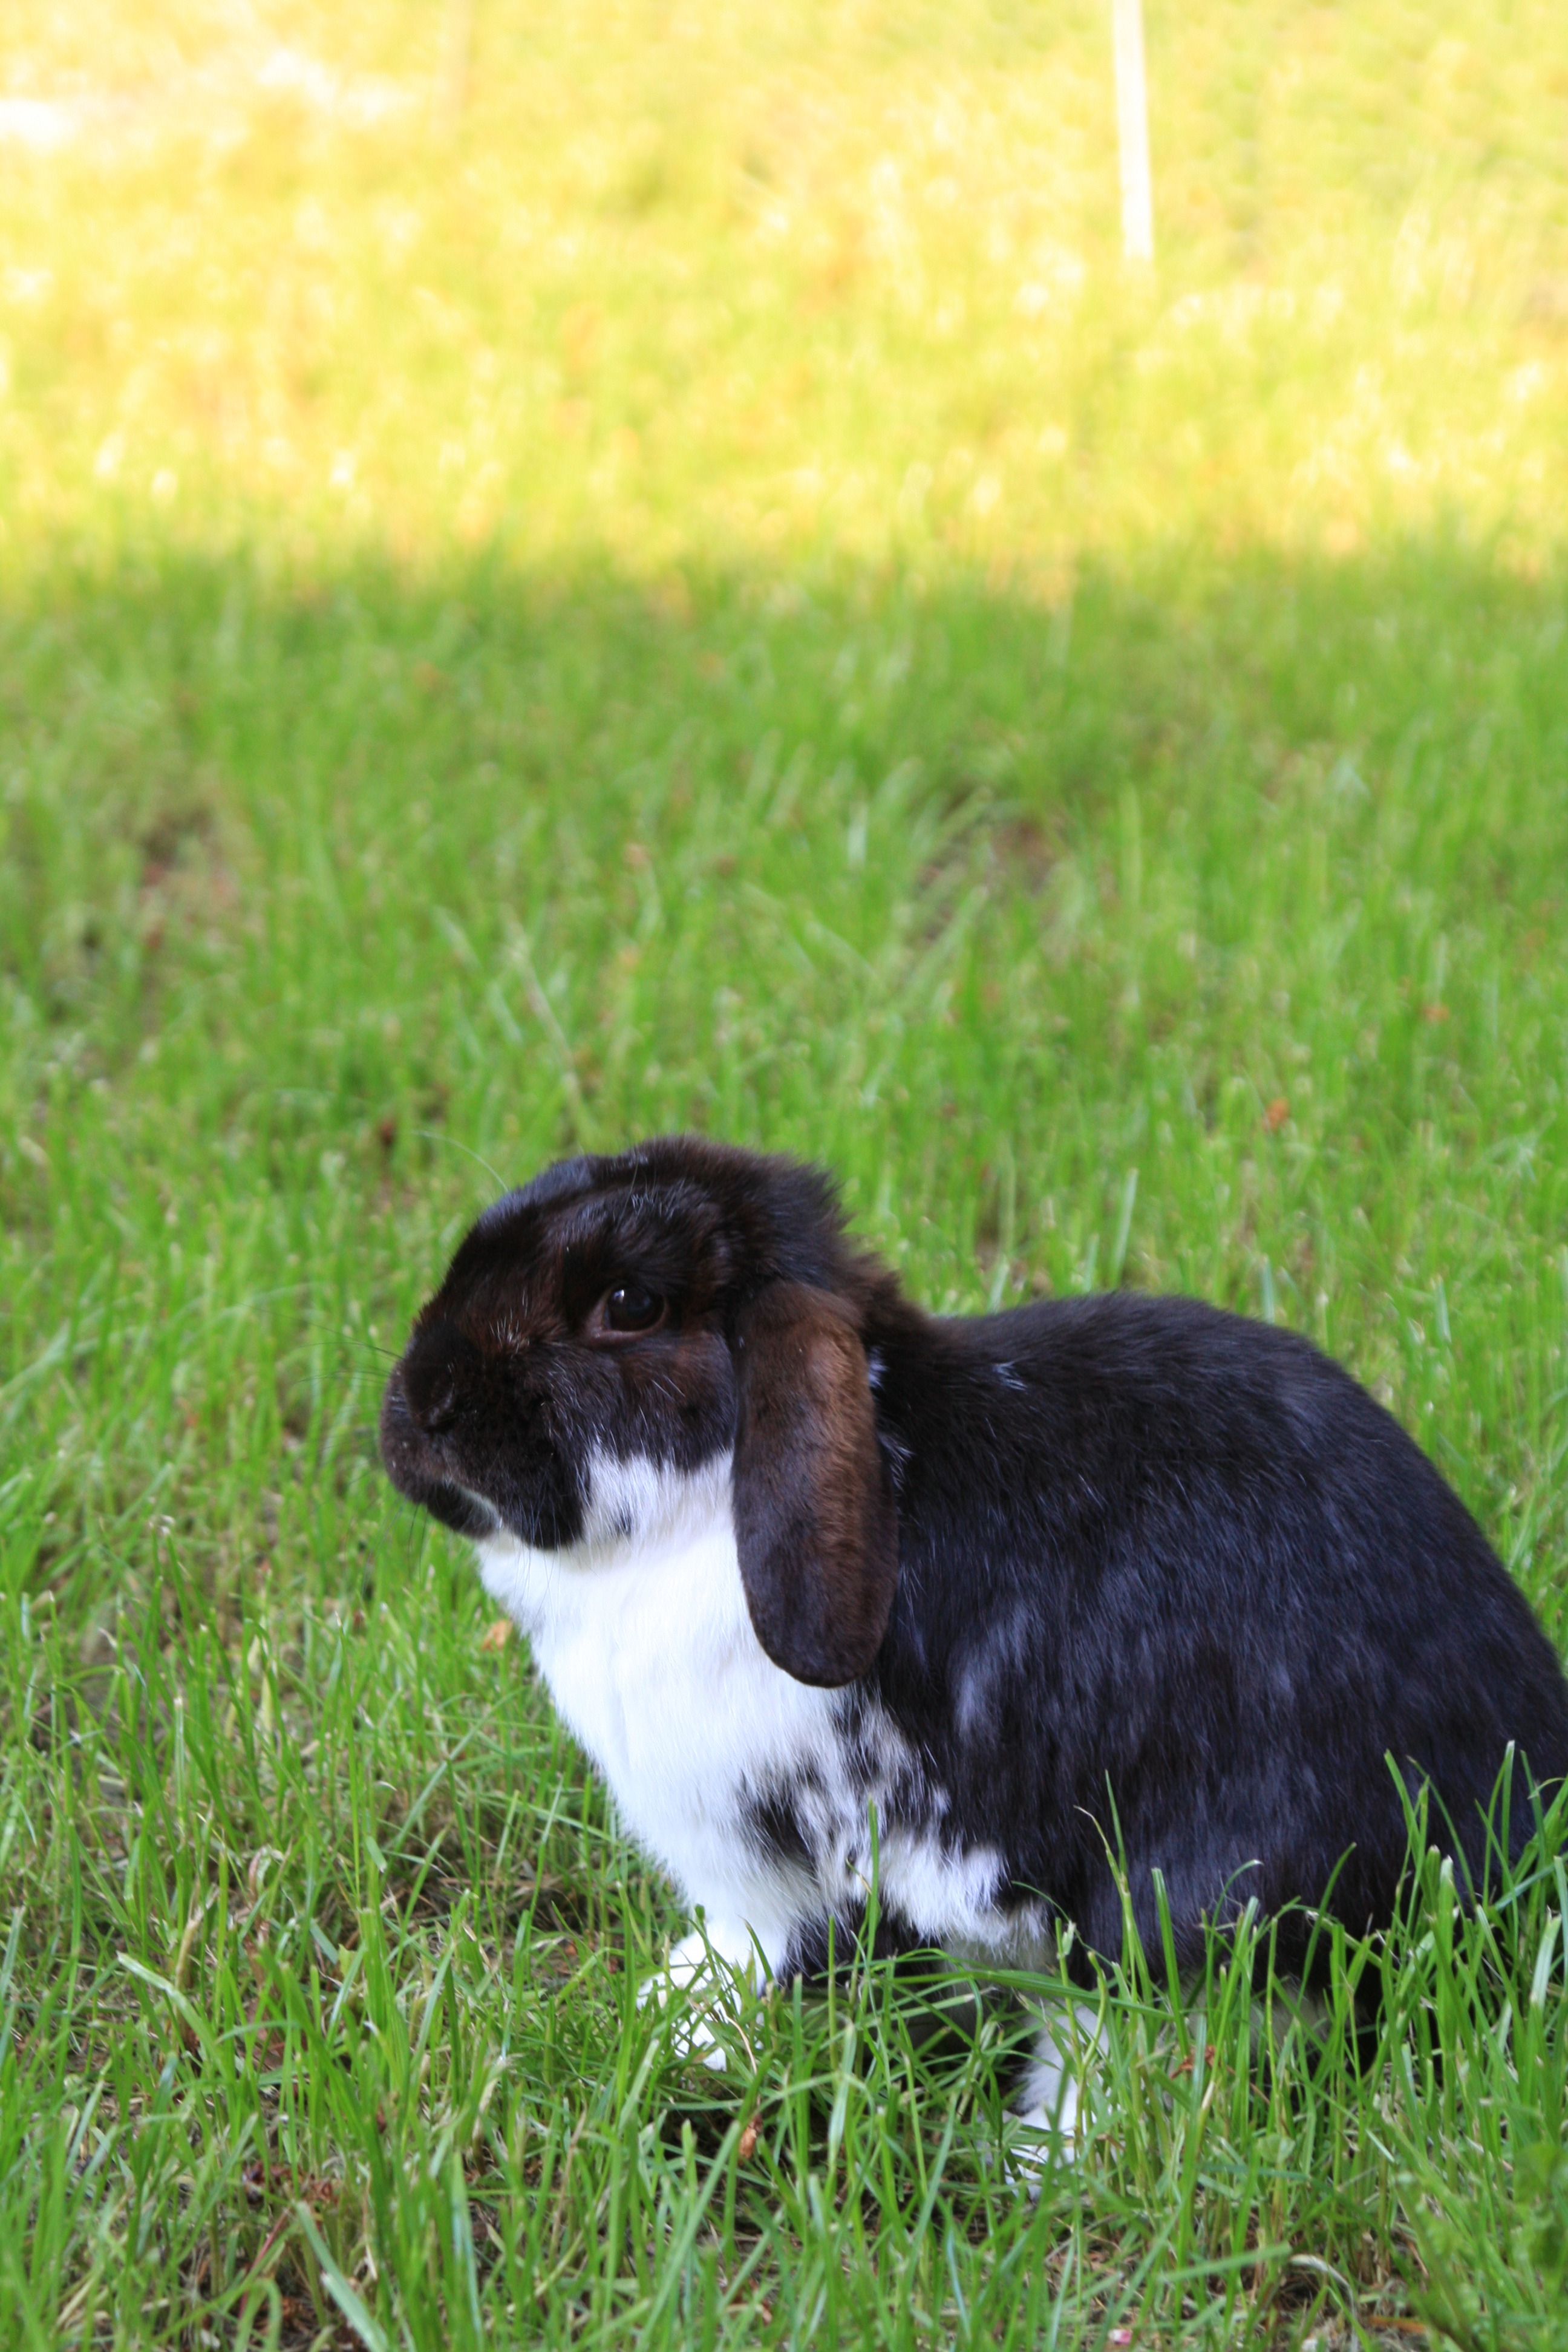
grass, summer, pet, mammal, garden, fauna, rabbit, guinea pig, vertebrate, dwarf rabbit, domestic rabbit, rabits and hares